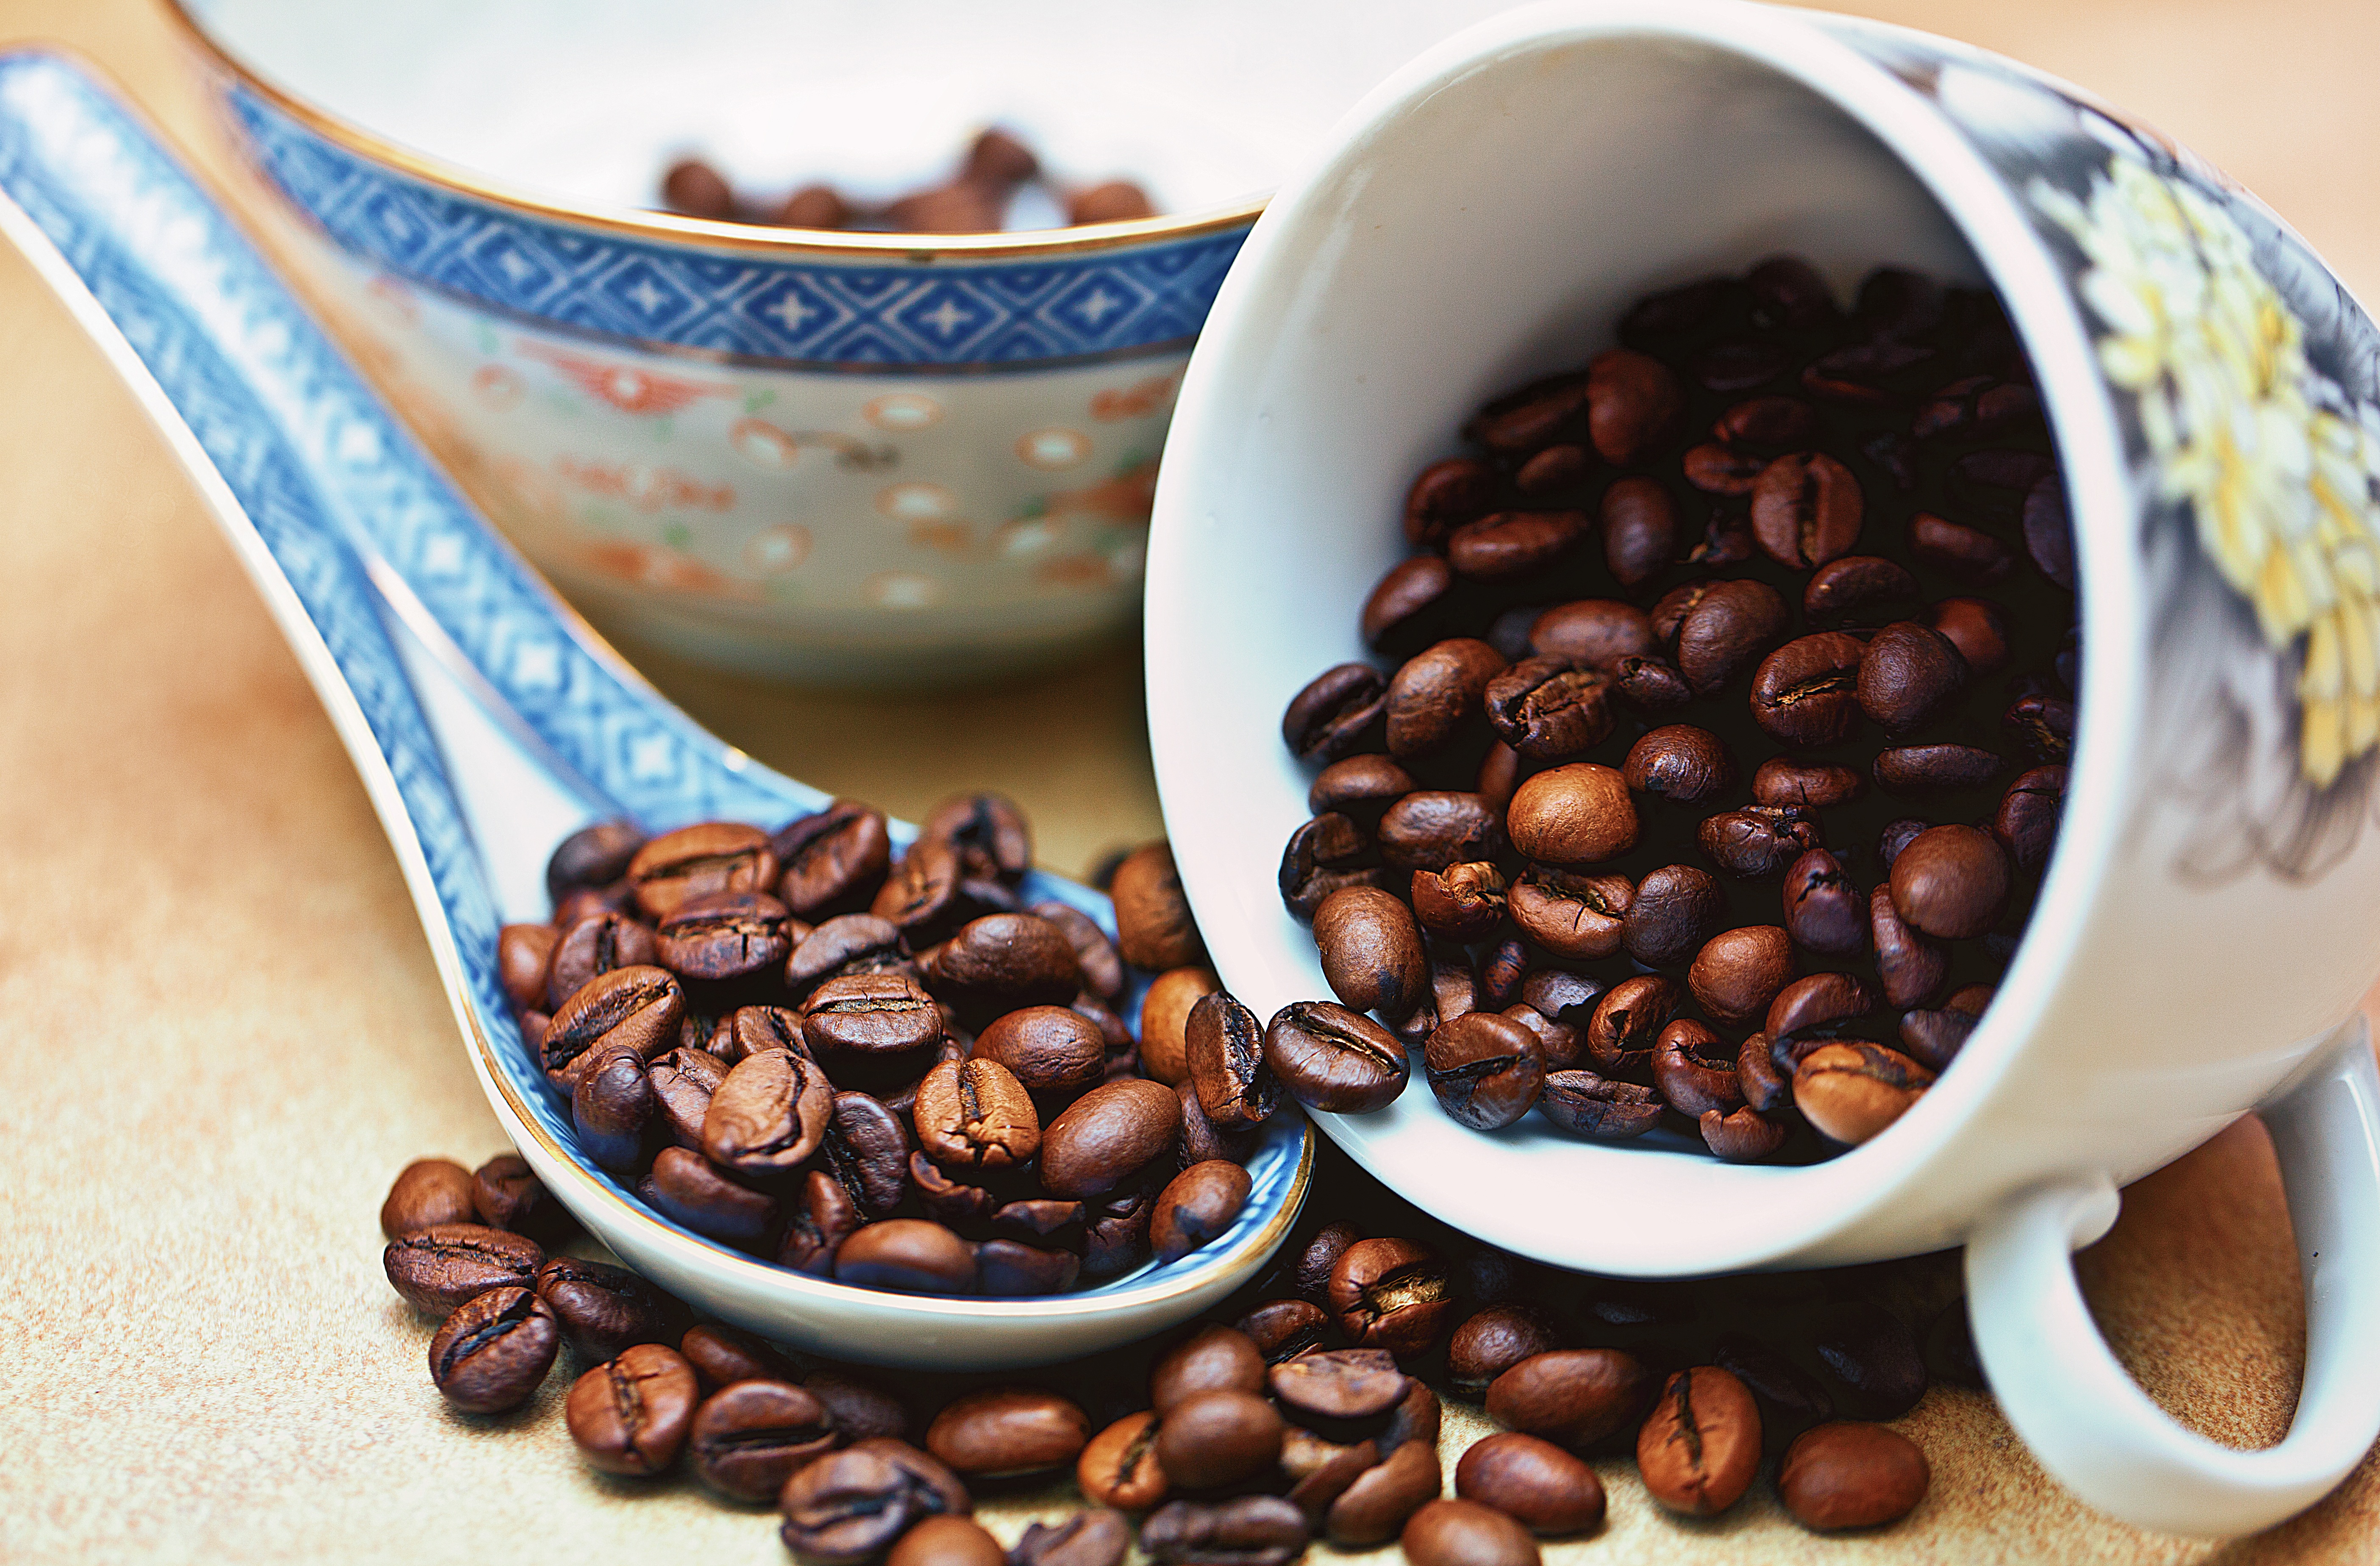
coffee, aroma, cup, produce, drink, dessert, coffee cup, caffeine, pleasure, arabica, drinking coffee, coffee beans, the drink, stimulant, roasted coffee, the variety of coffee, grain coffee, robusta, fresh coffee, preparation of coffee, brew coming